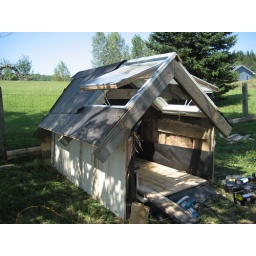
pig house in construction